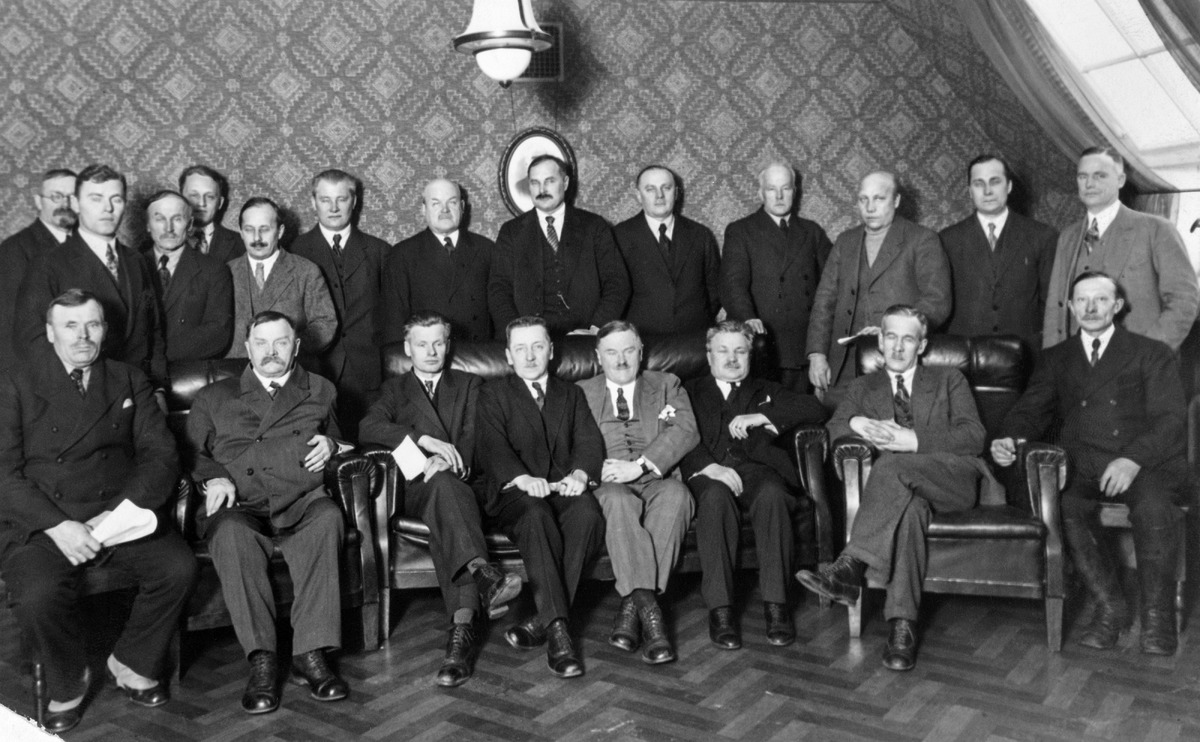
MTK:n valtuuskunta vuonna 1927
MTK's delegation in 1927
sisällön kuvaus: Maa- ja metsätaloustuottajain Keskusliitto MTK:n valtuuskunta Helsingissä vuonna 1927. Sohvalla, toinen vasemmalta L.O. Hirvensalo, Juho Jännes ja K.E. Linna. fyysinen kuvaus: vaaka content description: The delegation of the Central Union of Agricultural Producers and Forest Owners MTK in Helsinki 1927. mustavalkoinen
Vuosi: 1927
Paikka: Suomi, Helsinki, Suomi, Helsinki
Aiheet: Hirvensalo, Lassi Olli; Jännes, Juho; Linna, Eemil; järjestö; Maa- ja metsätaloustuottajain Keskusliitto MTK; maatalous; valtuuskunnat; järjestöt; maatalousjärjestöt; ryhmäkuva; toimielimet; organization; agriculture; association; society; The Central Union of Agricultural Producers and Forest Owners MTK; delegations